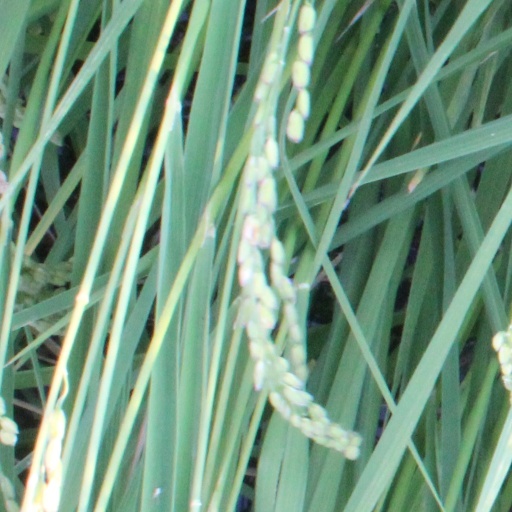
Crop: rice